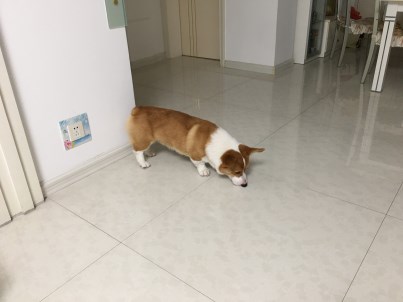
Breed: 2909-n000116-Cardigan